Witchfinder General (film)

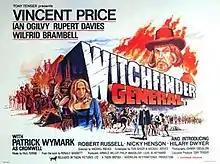
British quad poster

Witchfinder General (titled onscreen as Matthew Hopkins: Witchfinder General) is a 1968 British period folk horror film directed by Michael Reeves and starring Vincent Price, Ian Ogilvy, Hilary Dwyer, Robert Russell and Rupert Davies. The screenplay, by Reeves and Tom Baker, was based on Ronald Bassett's 1966 novel "Witchfinder General". The film is a heavily fictionalised account of the murderous witch-hunting exploits of Matthew Hopkins (Price), a lawyer who falsely claimed to have been appointed as a "Witch Finder by Parliament during the English Civil War to root out sorcery and witchcraft. The plot follows Roundhead soldier Richard Marshall (Ogilvy), who relentlessly pursues Hopkins and his assistant John Stearne (Russell) after they prey on his fiancée Sara (Dwyer) and execute her priestly uncle John Lowes (Davies).